Ladoix wine

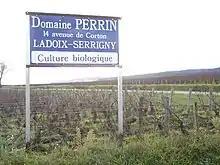
A vineyard in Ladoix-Serrigny

Ladoix wine is produced in the commune of Ladoix-Serrigny in Côte de Beaune of Burgundy, France. The "Appellation d'origine contrôlée" (AOC) Ladoix may be used for red and white wine with respectively Pinot noir and Chardonnay as the main grape variety. The production consists of around three-quarter red wine, and around one-quarter white wine. The northeastern part of the Corton hill is located in the commune of Ladoix-Serrigny, including vineyards of two of the three Grand Cru AOCs of the hill, Corton and Corton-Charlemagne. Some of the "Premier Cru" vineyards of Ladoix-Serrigny are part of the Aloxe-Corton AOC of the neighbouring village rather than of Ladoix AOC, and vinified and sold as Aloxe-Corton Premier Cru.